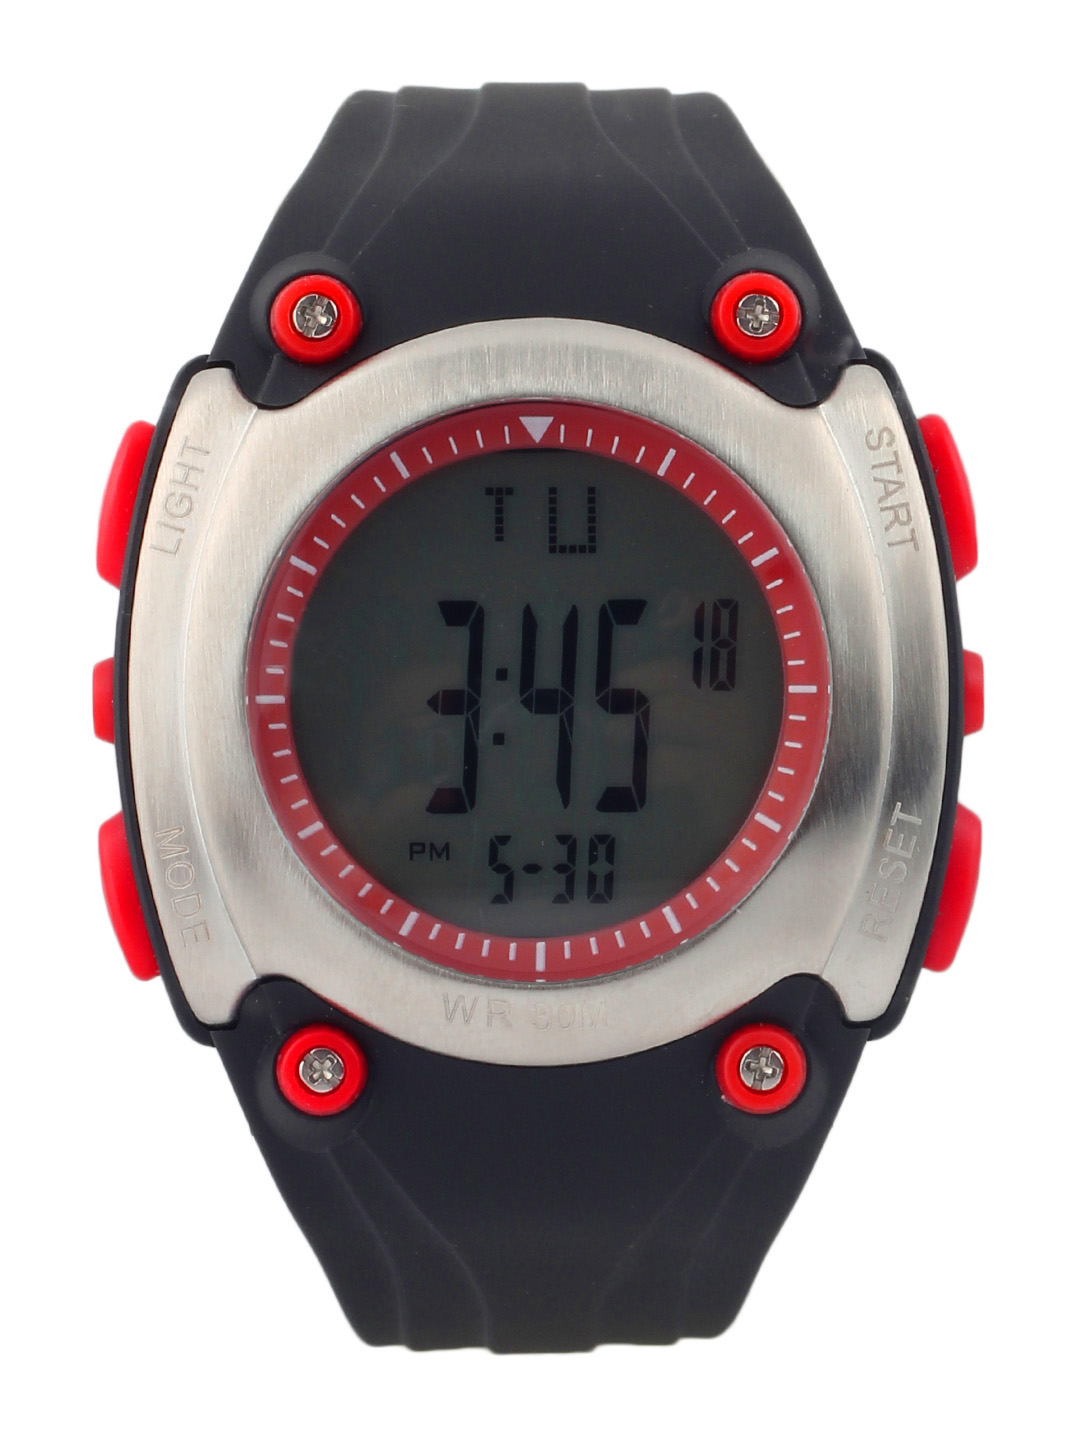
Maxima Men Scuba Digital Watch
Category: Accessories / Watches / Watches
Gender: Men
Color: Grey
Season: Winter 2016
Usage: Casual